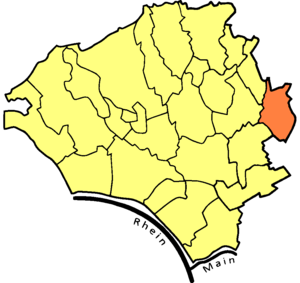
Breckenheim est un quartier de la ville de Wiesbaden en Allemagne.